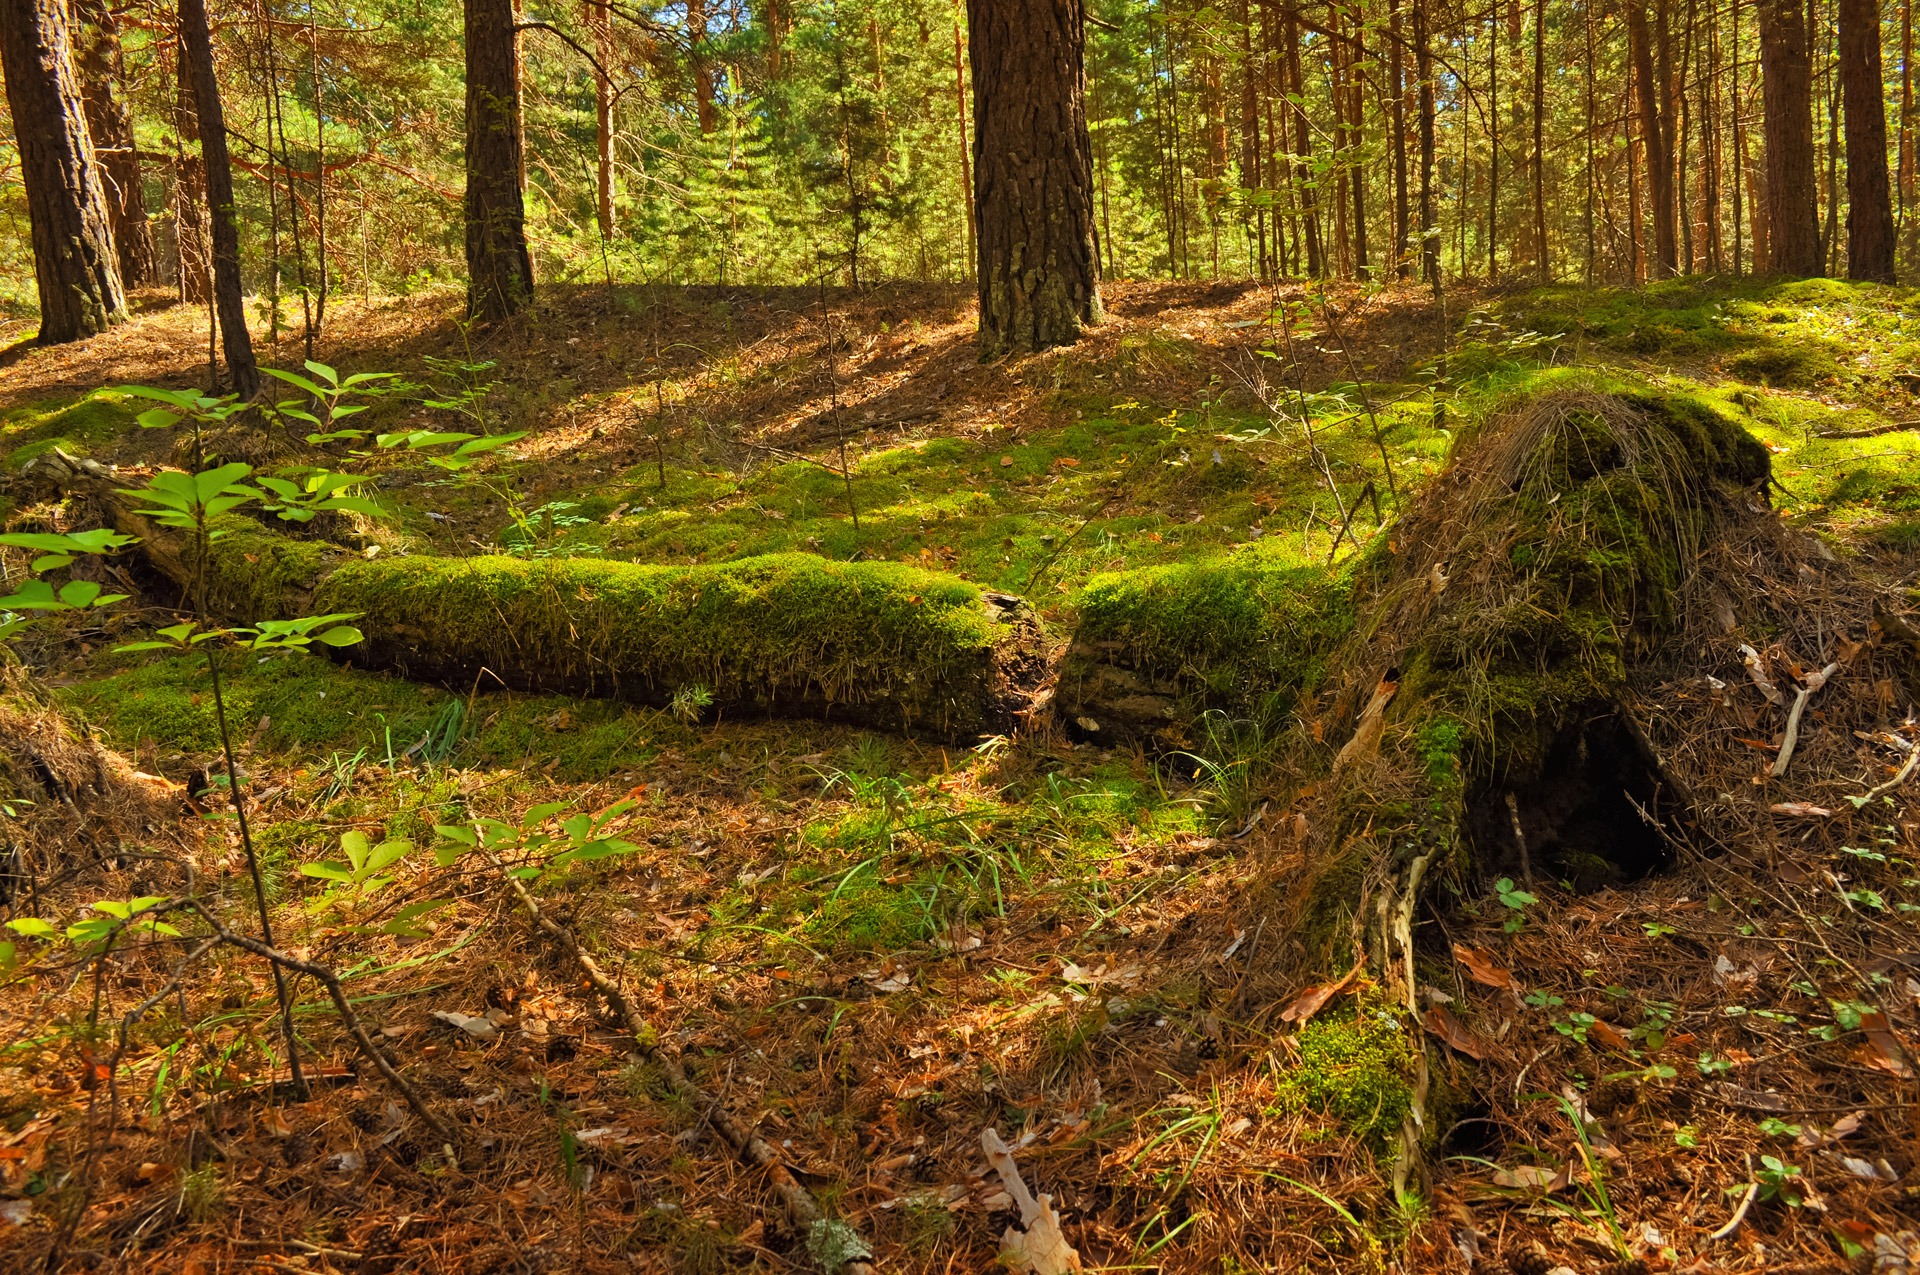
tree, nature, forest, wilderness, branch, plant, sunlight, leaf, trunk, old, moss, pine, log, green, autumn, soil, season, trees, vegetation, deciduous, fallen, woodland, habitat, ecosystem, biome, old growth forest, natural environment, woody plant, temperate broadleaf and mixed forest, temperate coniferous forest